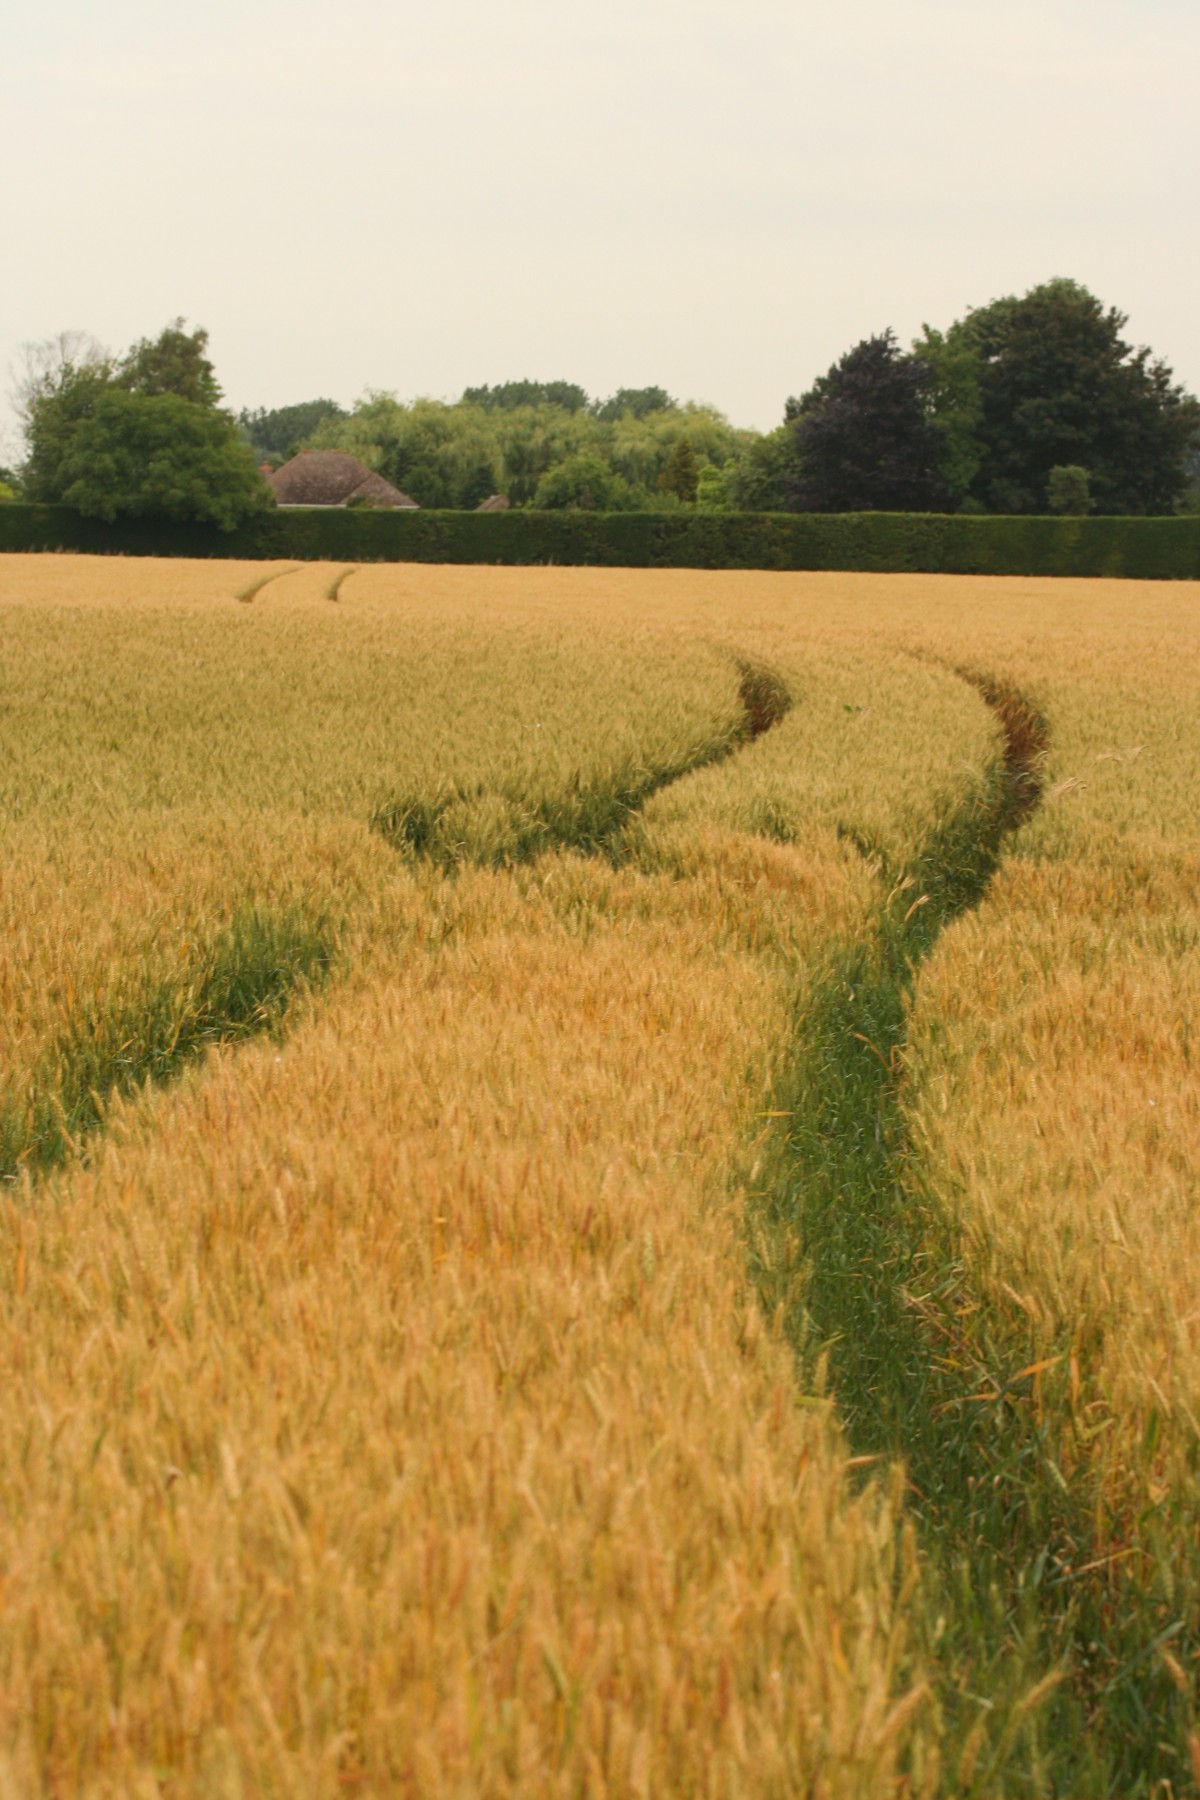
Tags: meadow, wheat, prairie, food, harvest, produce, crop, pasture, soil, agriculture, plain, rapeseed, grassland, ecosystem, brassica, steppe, rural area, paddy field, flowering plant, grass family